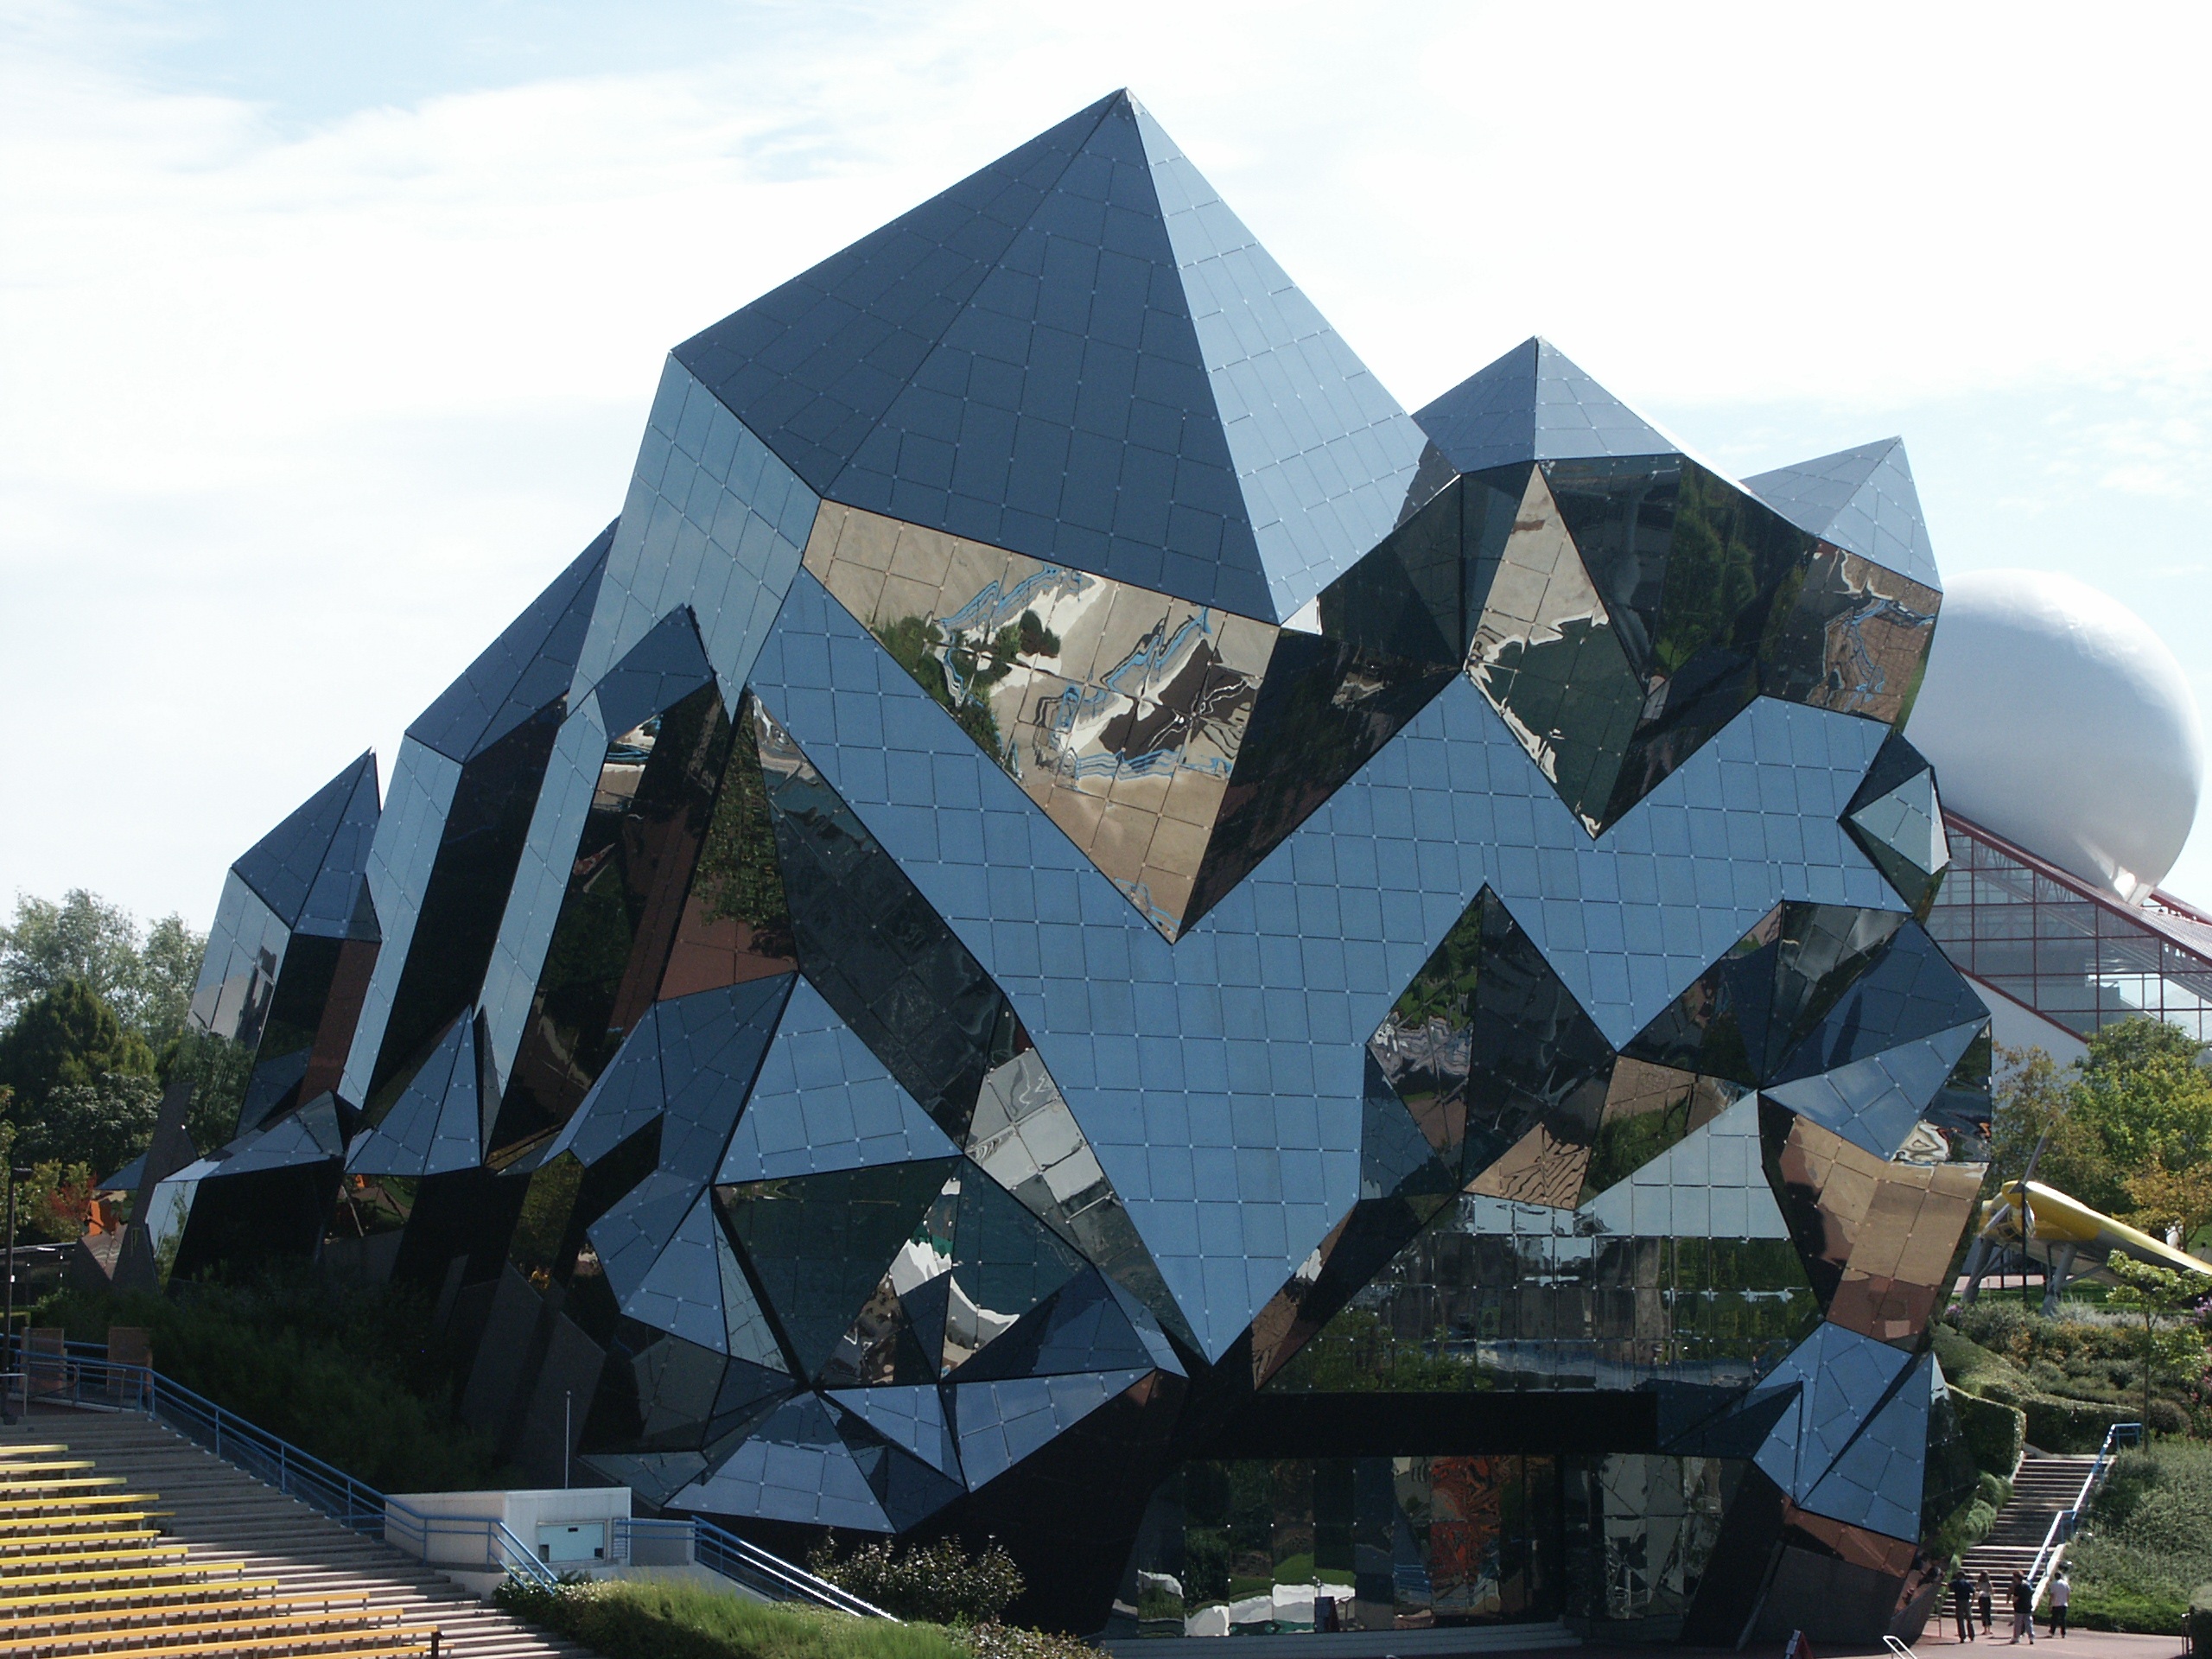
architecture, roof, monument, landmark, modern, mirror, poitiers, futuroscope, by attraction